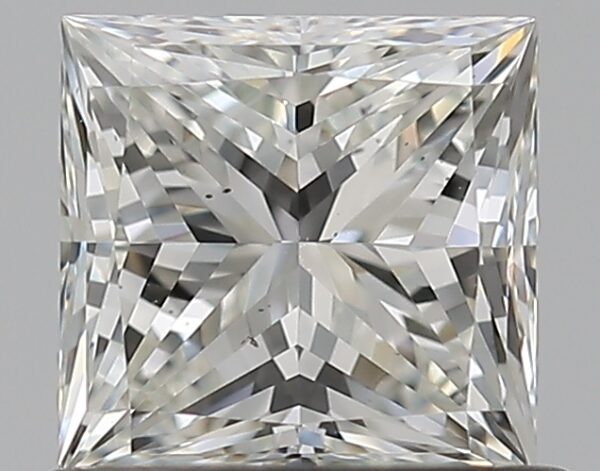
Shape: princess
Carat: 0.7
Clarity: VS2
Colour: H
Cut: EX
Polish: VG
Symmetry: VG
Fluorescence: N
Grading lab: GIA
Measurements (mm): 4.9 x 4.77 x 3.49